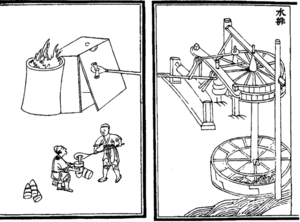
L'économie de la Chine sous la dynastie Song est marquée par une expansion commerciale, une prospérité financière, une ouverture commerciale croissante et une révolution dans la productivité agricole. La croissance des finances privées stimule le développement du marché à l'échelle nationale qui relie les provinces côtières à l'intérieur. L'économie Song donne naissance à une énorme explosion démographique, issue de l'augmentation de la culture agricole au cours des Xᵉ et XIᵉ siècles qui a doublé la population totale de la Chine, qui atteint 100 millions d'individus.
Du Shi, en chinois traditionnel : 杜詩 ; pinyin : Dù Shī ; Wade : Tu Shih, était un préfet chinois de Nanyang en l'an 31 ainsi qu'un ingénieur en hydraulique du temps des Han orientaux. On attribue à Du Shi la première contribution de l'énergie hydraulique à la métallurgie, par l'utilisation d'une roue à aubes pour actionner les soufflets d'un four. Son invention fut utilisée sur les soufflets à piston des hauts fourneaux et des cubilots, ce qui permit l'obtention de fonte en fusion.
L’histoire de la production de l'acier, comme la plupart des histoires de découvertes et progrès techniques, n'est pas linéaire. On trouve des aciers à divers endroits de la planète au cours de l'histoire. Certaines innovations apparaissent sans se répandre : l'Europe découvre l'utilisation de la houille 1 000 ans après la Chine, les Arabes ne connaissant pas ce combustible. D'autres se diffusent différemment : l'adoption de l'énergie hydraulique permet au haut fourneau d'être réinventé partout où le minerai de fer s'y avère compatible.
La dynastie Song apporte les avancées techniques les plus significatives de l'histoire de la Chine, dont la plupart émanent des talentueux fonctionnaires recrutés par les examens impériaux.
Un haut fourneau est une installation industrielle destinée à simultanément désoxyder et fondre les métaux contenus dans un minerai, par la combustion d'un combustible solide riche en carbone. En général, le haut fourneau transforme du minerai de fer en fonte liquide, en brûlant du coke qui sert à la fois de combustible et d'agent réducteur. Bien que la fonte produite soit un matériau à part entière, cet alliage est généralement destiné à être affiné dans des aciéries.